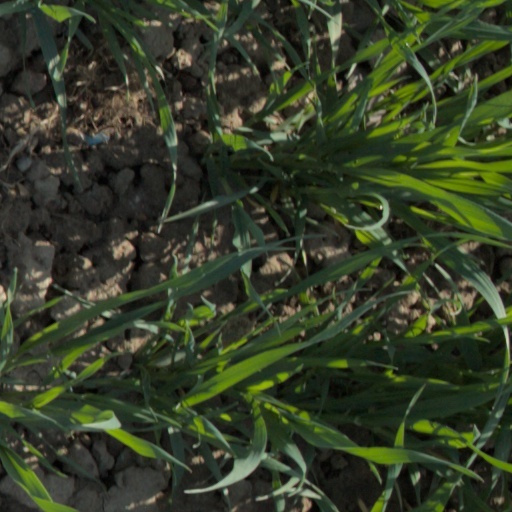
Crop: wheat